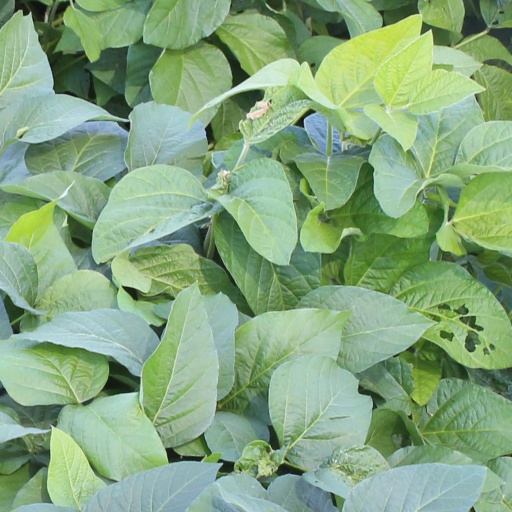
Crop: soybean